Vayetze

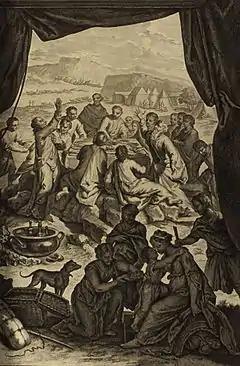
"Laban and Jacob Make a Covenant Together" (illustration from the 1728 "Figures de la Bible")

The Rabbis taught that God appears to non-Jews only in dreams, as God appeared to Laban the "in a dream of the night" in Genesis 31:24, God appeared to Abimelech "in a dream of the night" in Genesis 20:3, and God appeared to Balaam "at night" in Numbers 22:20. The Rabbis taught that God thus appeared more openly to the prophets of Israel than to those of other nations. The Rabbis compared God's action to those of a king who has both a wife and a concubine; to his wife he goes openly, but to his concubine he goes stealthily. And a midrash taught that God's appearance to Laban in Genesis 31:24 and God's appearance to Abimelech in Genesis 20:3 were the two instances where the Pure and Holy One allowed God's self to be associated with impure (idolatrous) people, on behalf of righteous ones.